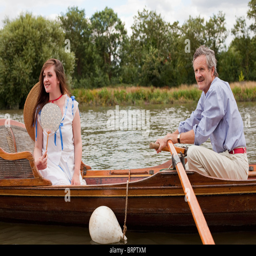
father and daughter on a vintage boat